Zodiac Man

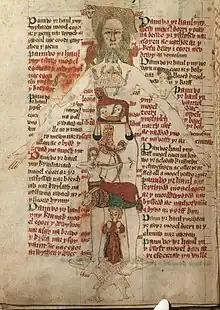
'The Zodiac Man' a diagram of a human body and astrological symbols from a 15th-century Welsh manuscript

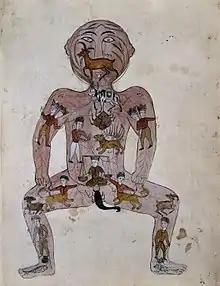
19th-century Zodiac Man from Persia

Sometimes depicted in writings and drawings from ancient classical, medieval, and modern times, the Zodiac Man (Homo Signorum or "Man of Signs") represents a roughly consistent correlation of zodiacal names with body parts.